Stanton, Gloucestershire

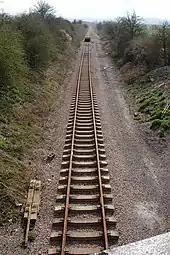
New track being laid for the restoration of the Gloucestershire Warwickshire Railway through Stanton parish

Fragments of ancient painted decoration survive. There are fragments of medieval stained glass in the east window, the south transept and the west window, which also shows the White Rose of York. The reredos of 1915, the rood screen and the east windows of the chancel and transepts are by Sir Ninian Comper and Squire Stott. In the north transept are murals of the Annunciation and Purification, fragments of the medieval screen.